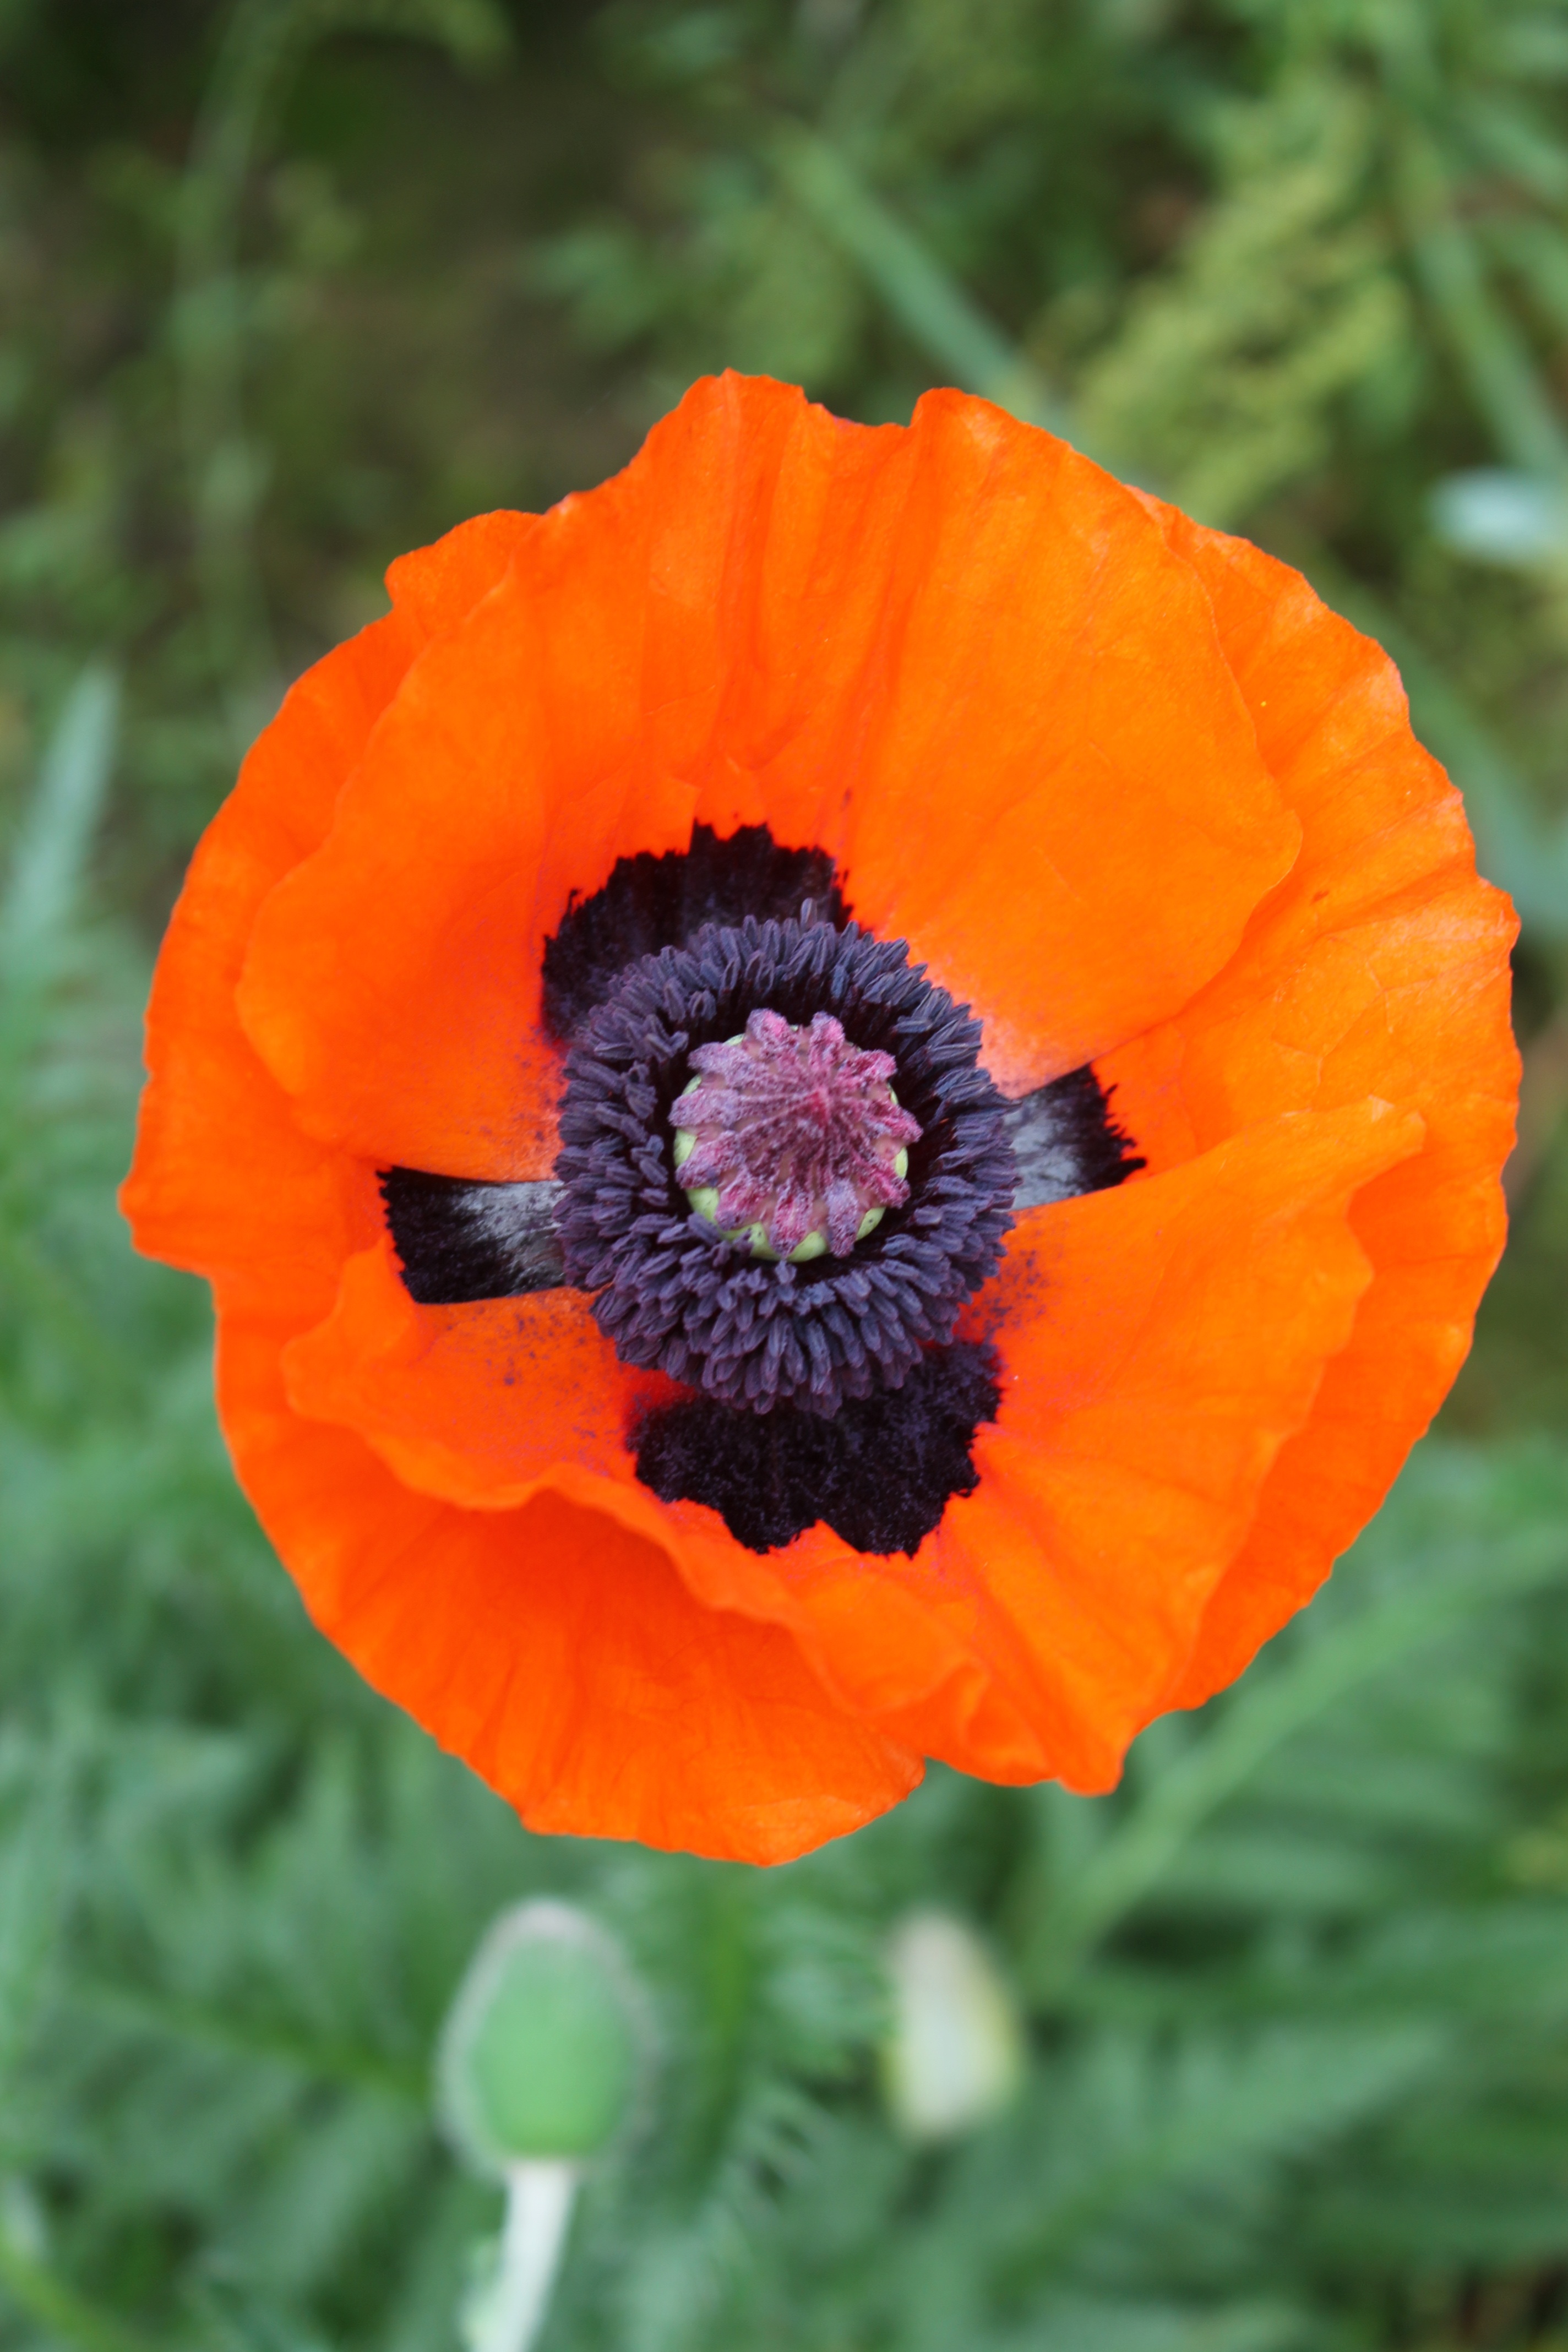
nature, plant, field, flower, petal, spring, garden, flora, wildflower, poppy, coquelicot, macro photography, flowering plant, calendula, poppy flowers, pink poppy, eschscholzia californica, annual plant, plant stem, land plant, poppy family